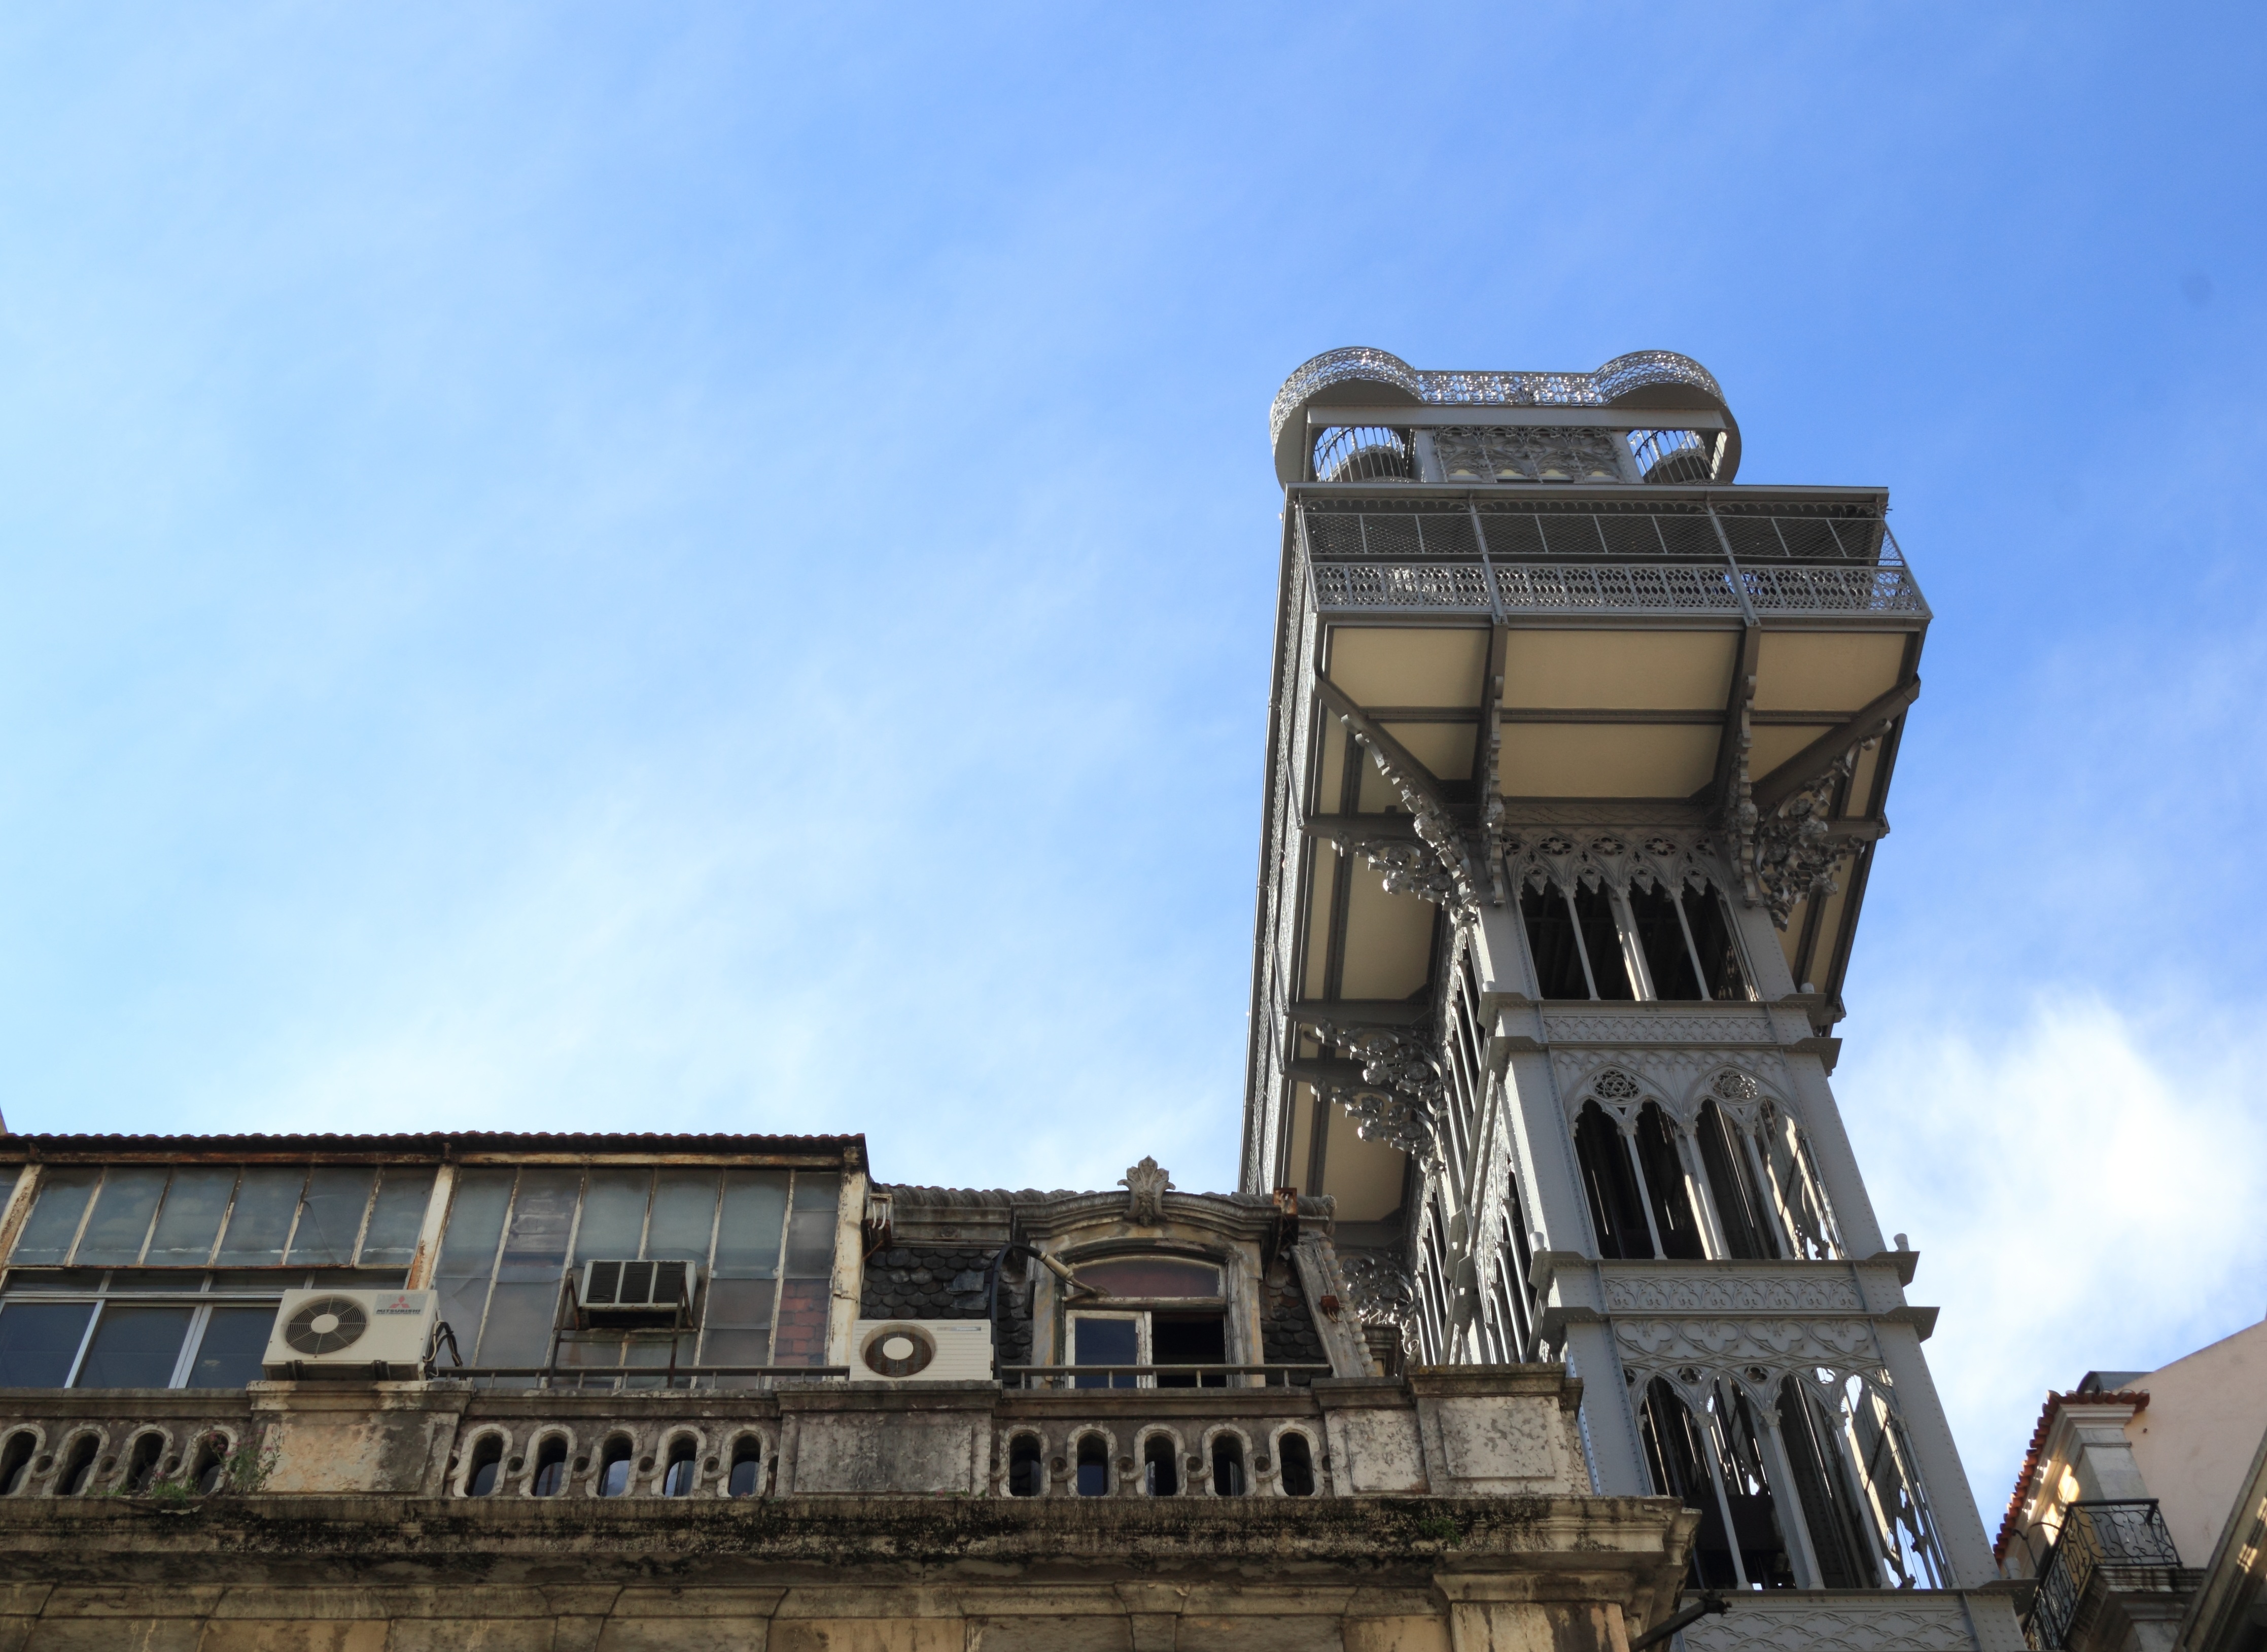
pedestrian, architecture, cityscape, transport, landmark, facade, tourism, lift, portugal, elevator, lisbon, elevador de santa justa, urban area, 1902